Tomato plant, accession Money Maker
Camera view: tilt-top (135 deg); turntable rotation: 240 degrees
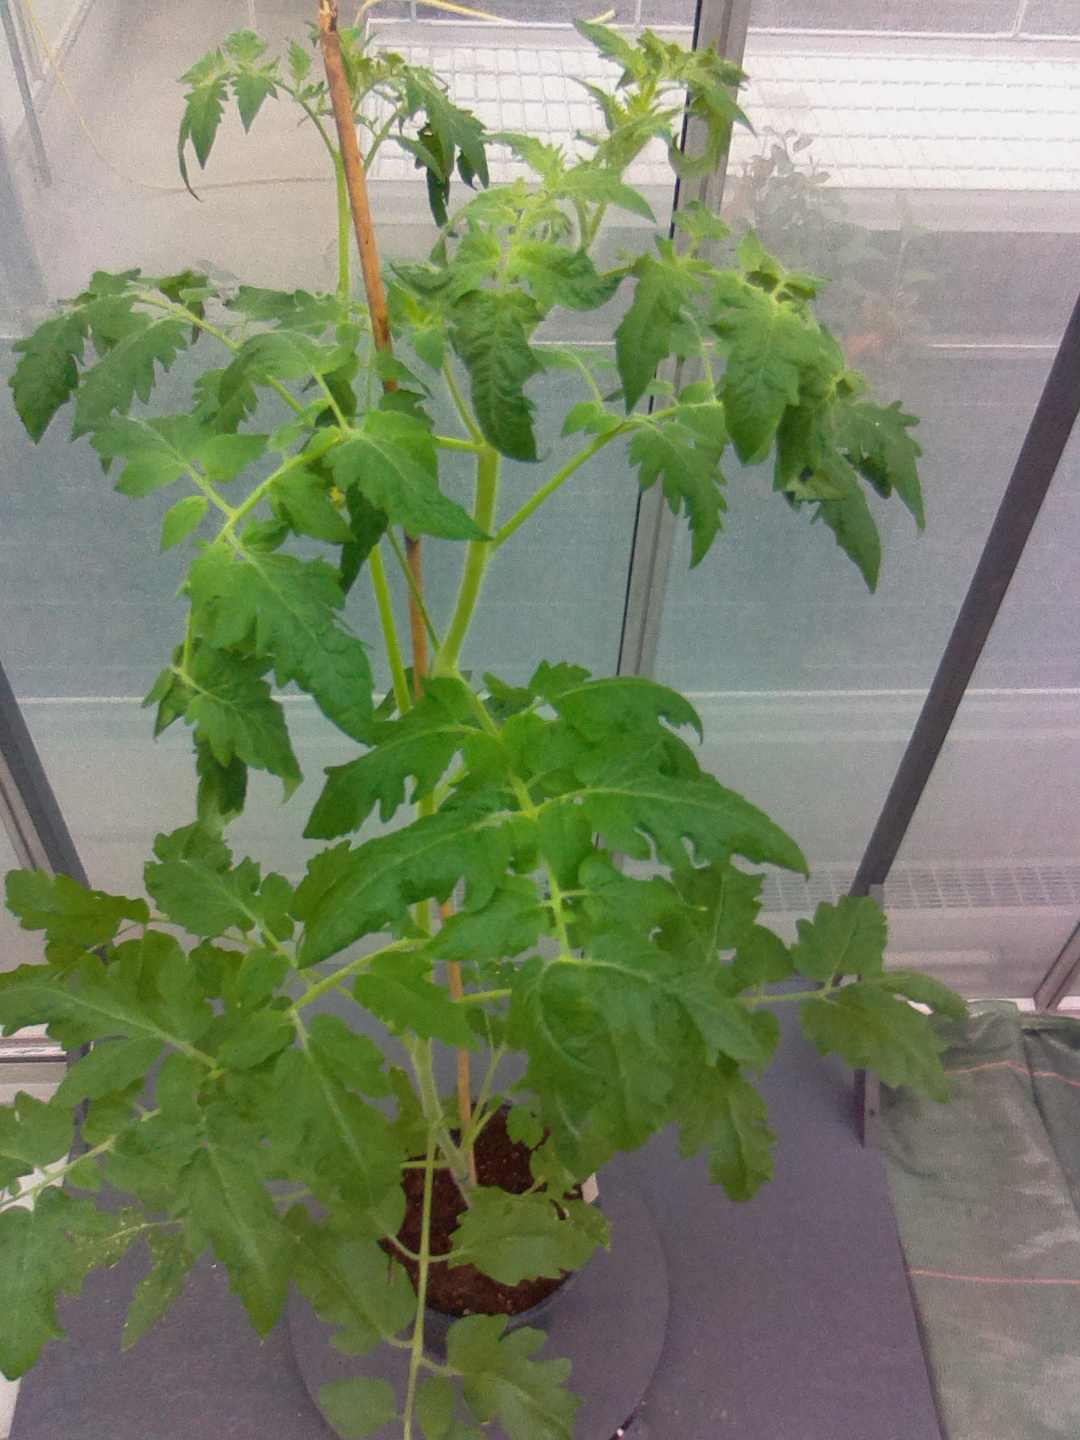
BBCH growth stage 64: 40%-50% of flowers open